Antiochus I of Commagene

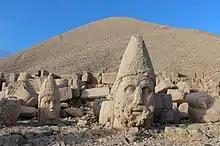
Statues of gods and the pyramid-like tomb-sanctuary of King Antiochus Theos of Commagene rising behind, atop Mount Nemrut

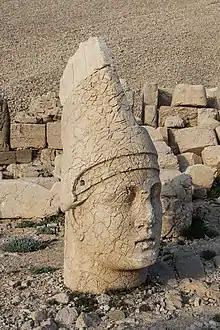
Head of Antiochus atop Mount Nemrut

Antiochus is famous for building the impressive religious sanctuary of Mount Nemrut. When Antiochus reigned as king he was creating a royal cult for himself and preparing to be worshipped after his death. Antiochus was inspired to create his own cult in the Greek form of the religion Zoroastrianism. Antiochus left many Greek inscriptions revealing many aspects of his religion and explaining his purpose of action. In one inscription, Antiochus directed that his tomb should be built in a high and holy place, remote from people and close to the gods, among whom he would be numbered. Antiochus wanted his body to be preserved for eternity. The gods he worshipped were a syncretism of Greek and Iranian gods, such as Heracles-Artagnes-Ares, Zeus-Oromasdes, and Apollo-Mithras-Helios-Hermes. The monumental effigies at the site show both Persian and Greek iconographic influences: Persian influences can be seen in the clothes, headgear and the colossal size of the images, while the depiction of their physical features derives from Greek artistic style.